Janet L. Springer

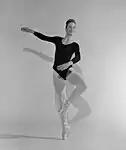
Janet L. Springer

Janet L. Springer was born in Amarillo, Texas. Her mother was Emily (Wentzel) Springer, a math teacher, and her father was Berl M. Springer, a chief executive officer for the South Western Public Service Company. She completed her high school education at Tascosa High School in Amarillo, Texas.